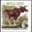
Label: deer